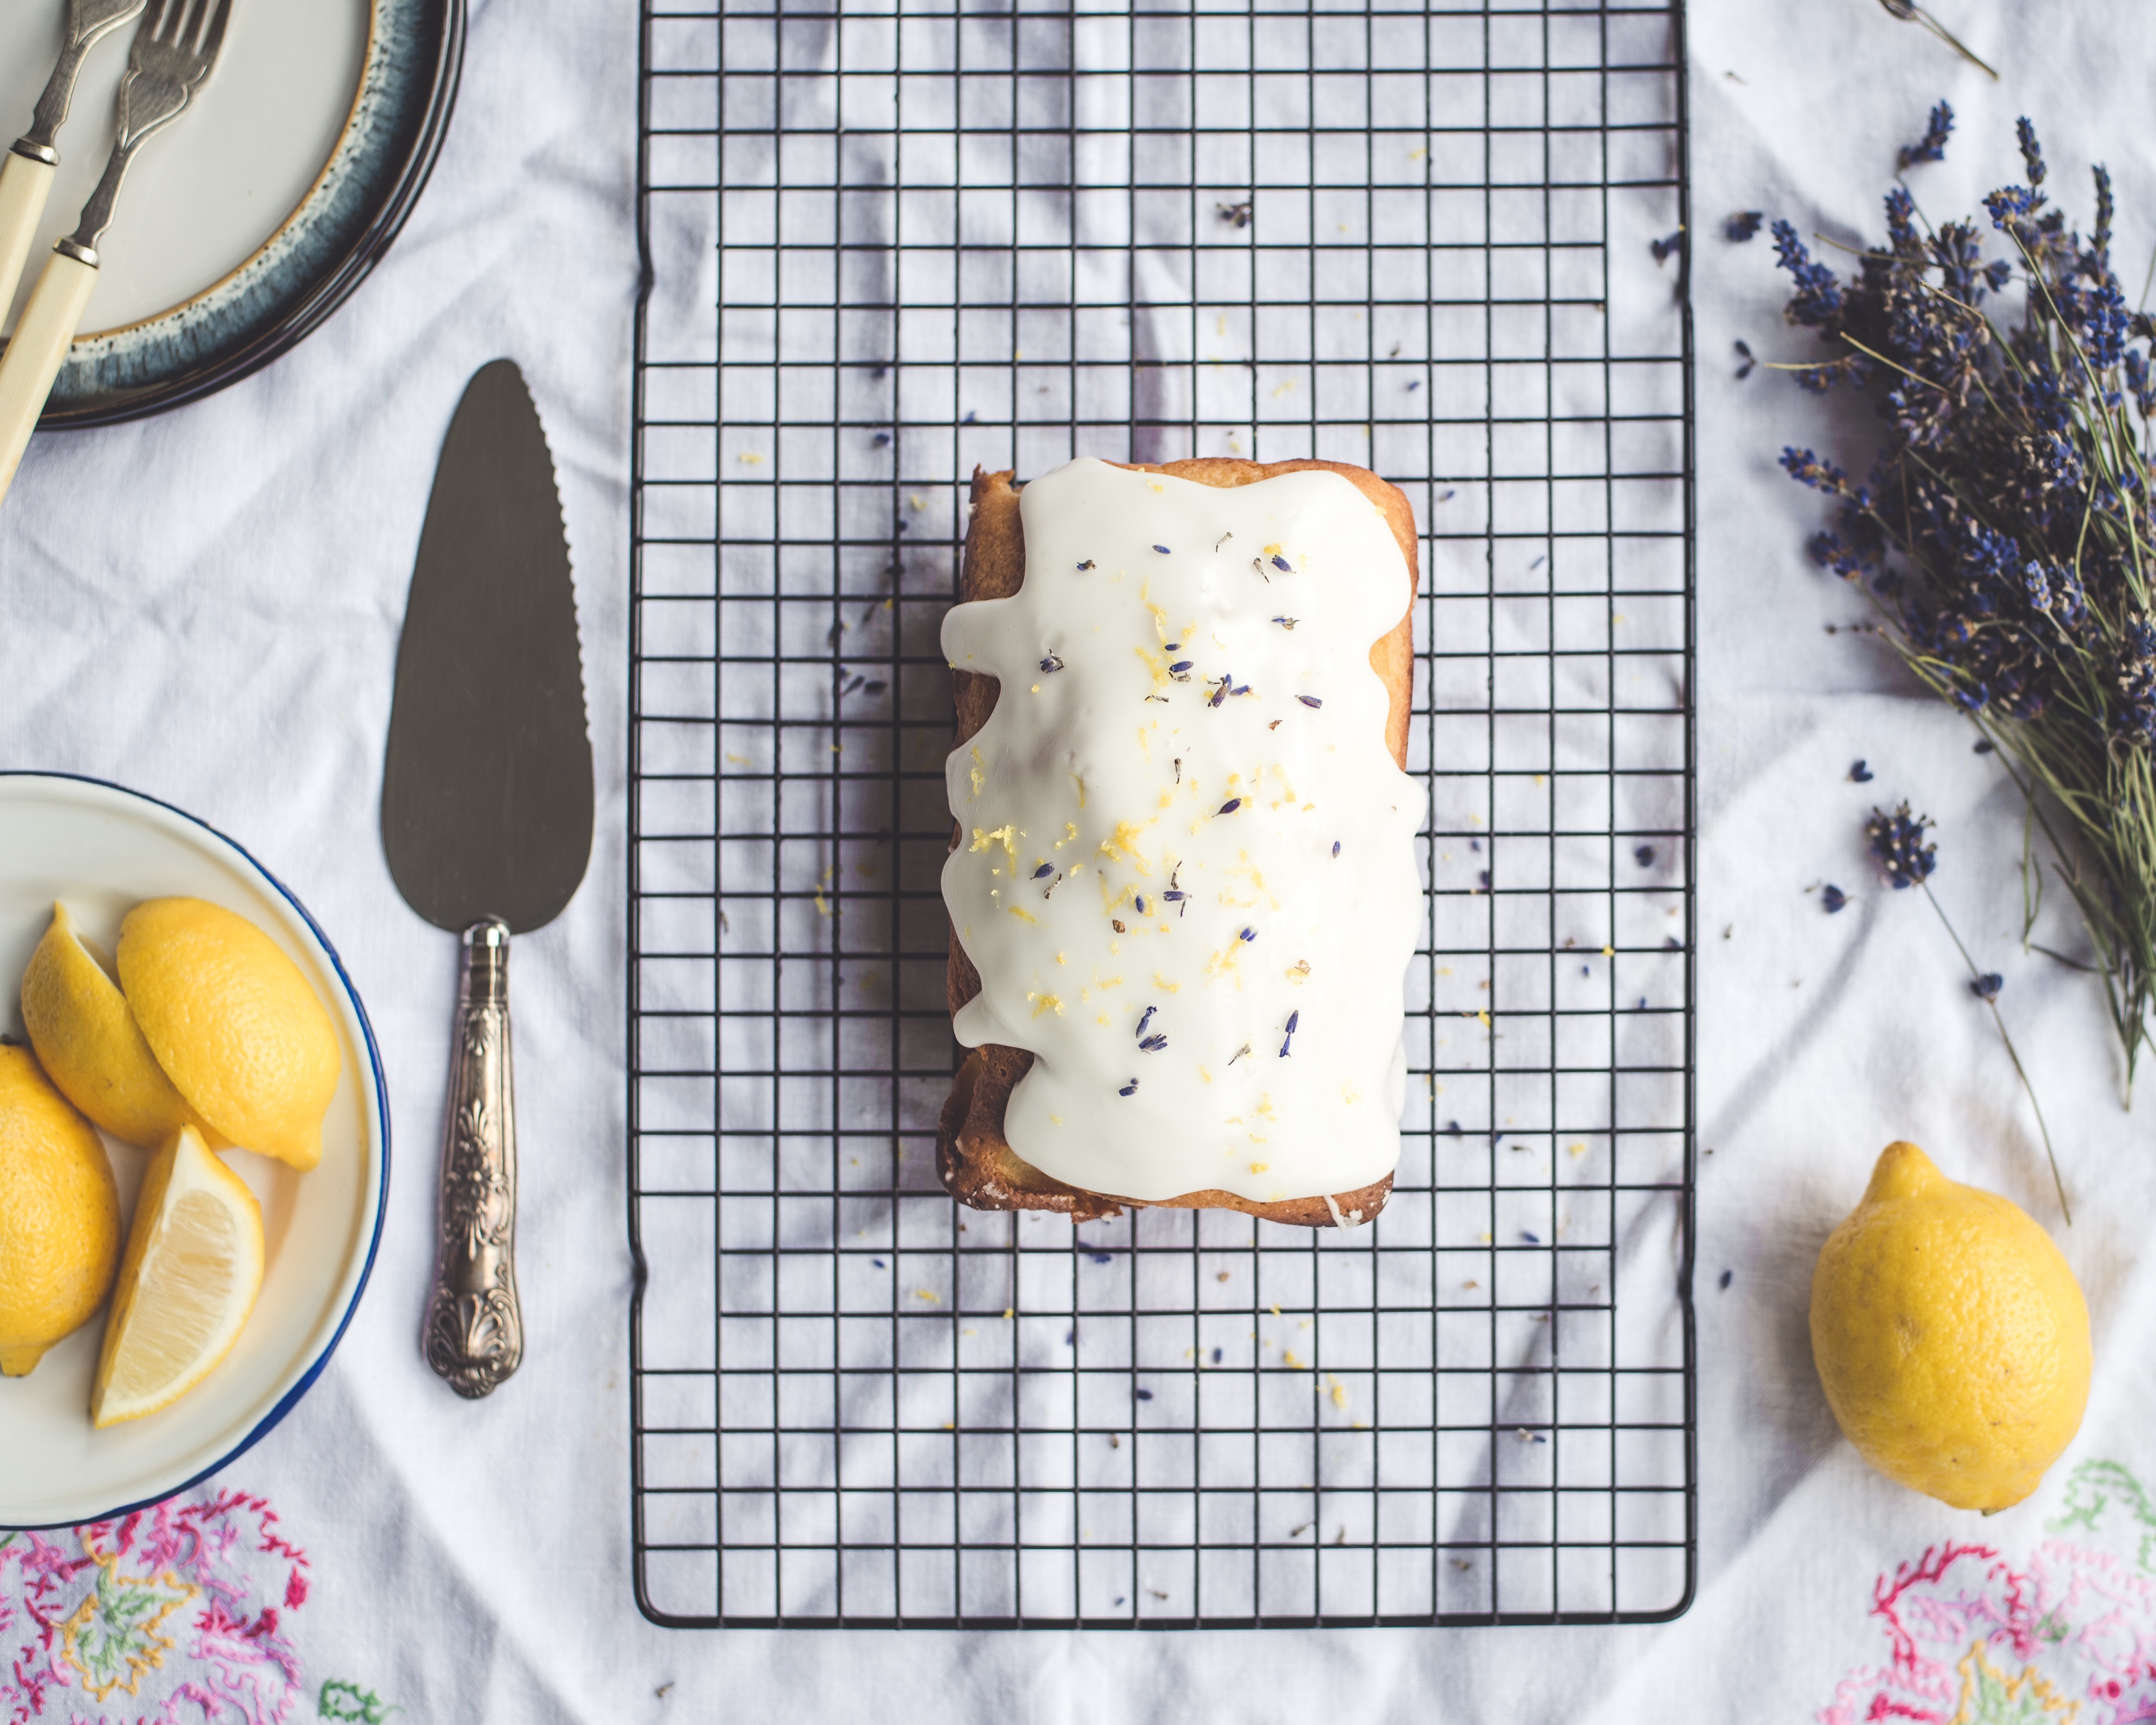
table, plant, fruit, sweet, dish, meal, food, cooking, produce, plate, breakfast, baking, delicious, pastry, knife, close up, nutrition, helping, flowering plant, land plant, epicure